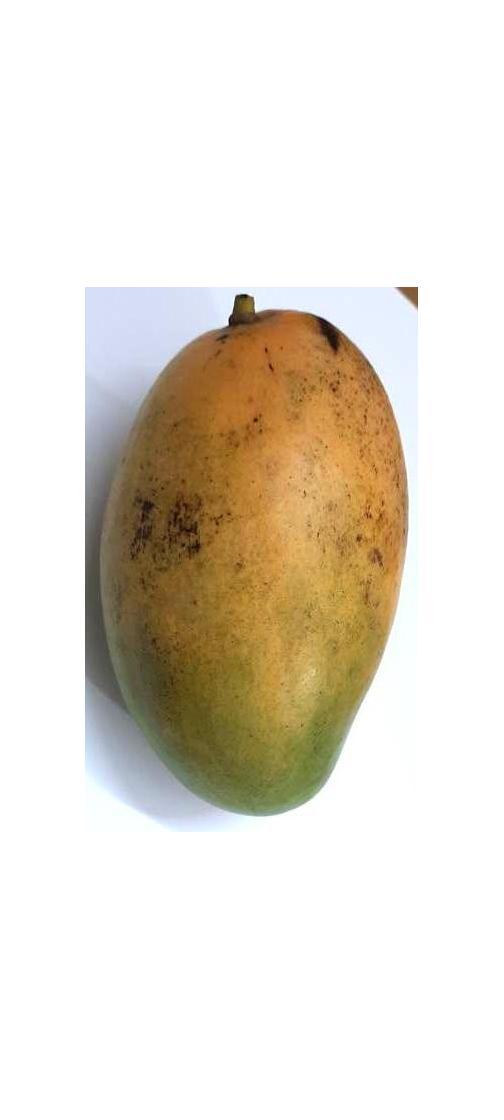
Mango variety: Rupali